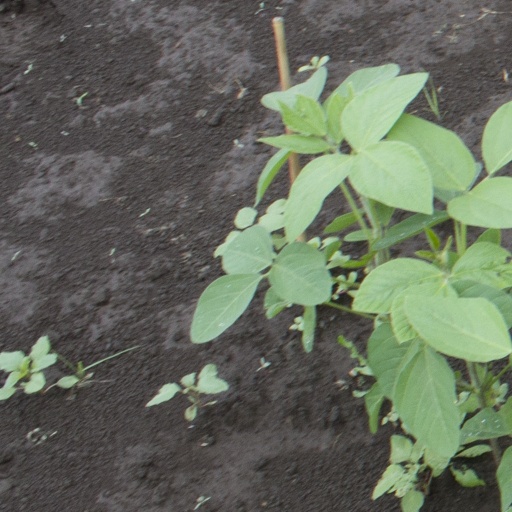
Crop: soybean